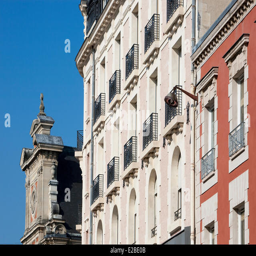
facade of an apartment building and of church in the background